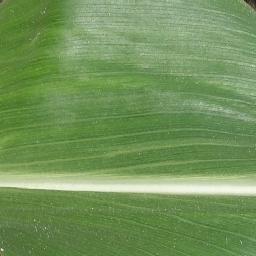
Label: Corn_(Maize)___Healthy